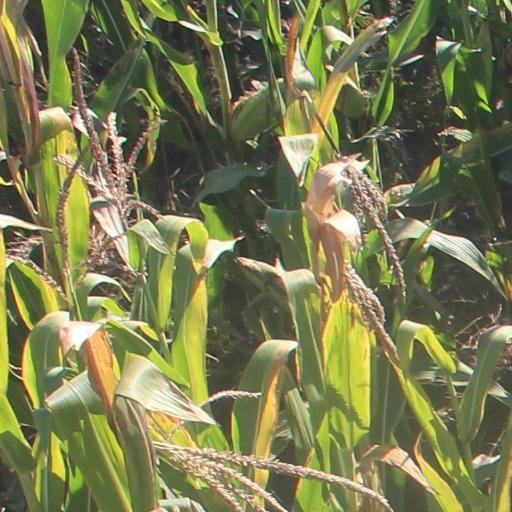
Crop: maize; corn